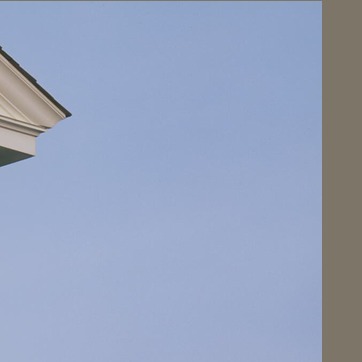
Material: sky